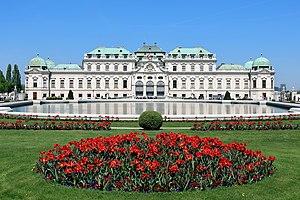
Le palais du Belvédère est l'un des plus grands palais baroques de Vienne, à la frontière des troisième et quatrième arrondissements de la ville. Le 15 mai 1955, le Traité d'État autrichien, par lequel l'Autriche retrouvait son indépendance après la Seconde Guerre mondiale, y fut signé. Son architecture est du style baroque. Il a été construit par Lukas von Hildebrandt.